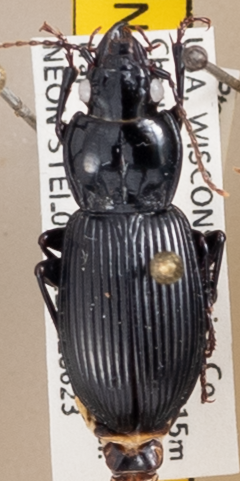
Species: Pterostichus novus
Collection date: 2022-08-23
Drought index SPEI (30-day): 0.17
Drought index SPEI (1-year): -0.39
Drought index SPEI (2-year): -0.39